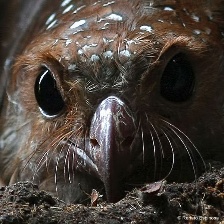
Species: OILBIRD
Scientific name: STEATORNIS CARIPENSIS